Hushu Subdistrict, Nanjing

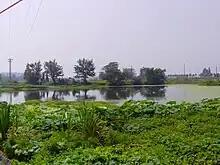
View of Hushu

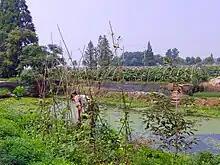
Rice field in Hushu

Hushu Subdistrict, known as "Little Nanjing", is a subdistrict located in Jiangning District of Nanjing, Jiangsu province, China. Hushu has a total land area of 145 square kilometers. It was formed by merging Hushu, Zhougang, Longdu with a population of about 80,200.